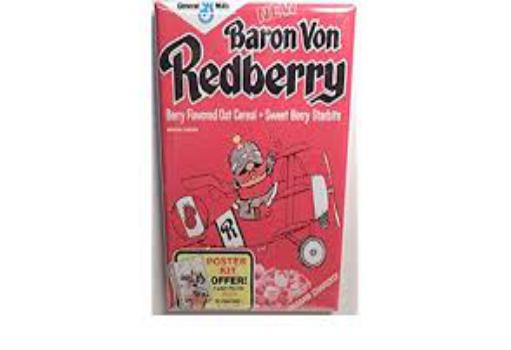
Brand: Baron von Redberry
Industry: Leisure